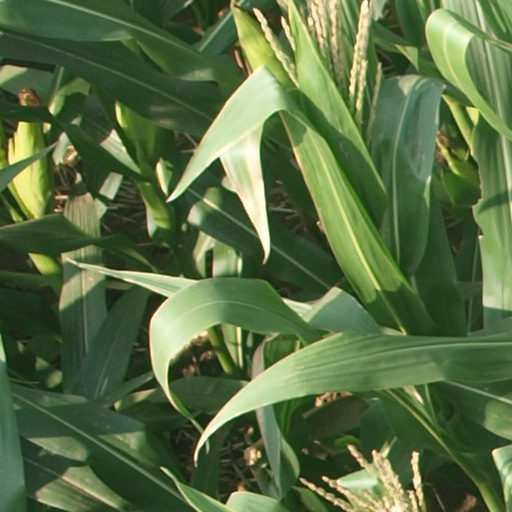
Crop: maize; corn